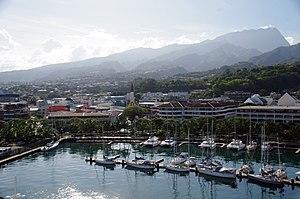
Papeete est une commune et le chef-lieu de la Polynésie française, situé sur l'île de Tahiti.